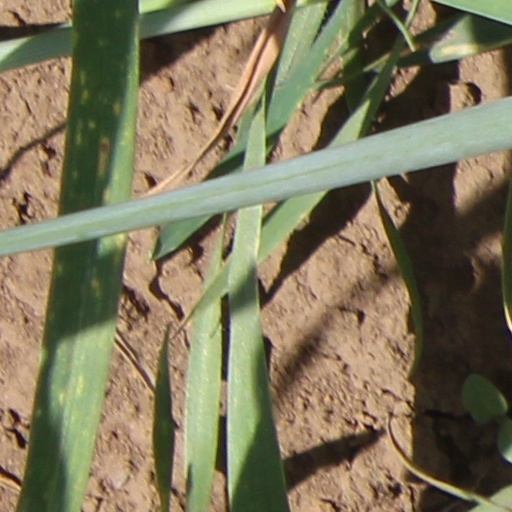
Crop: wheat